Dixie

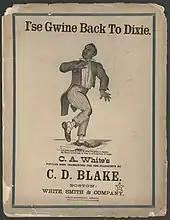

According to the "Oxford English Dictionary", the origin of this nickname remains obscure. The most common theories, according to "A Dictionary of Americanisms on Historical Principles" (1951) by Mitford M. Mathews include the following: